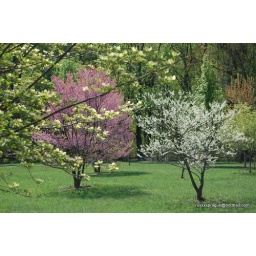
Dogwood in front, red bud in the left rear and I don't know what kind of tree has the white blossoms!